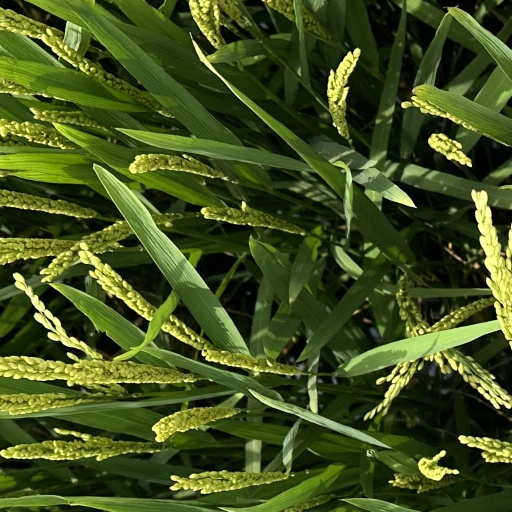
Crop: rice